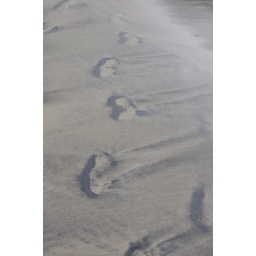
Footsteps bleeding in the surf. The black volcnaic sand has some unique behaviors.